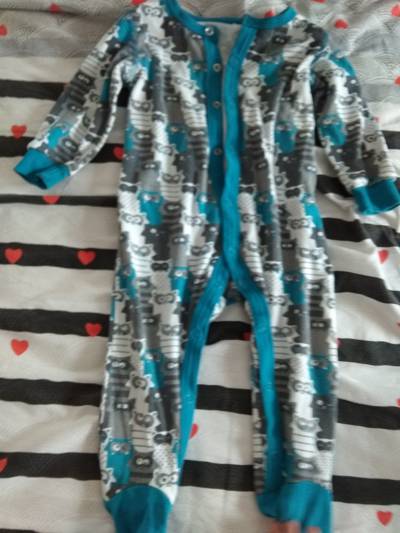
Waste category: clothes